Sky Sports Football Quiz

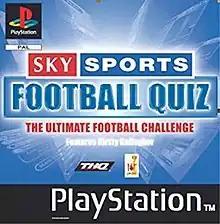
PlayStation cover

Sky Sports Football Quiz is a 2001 football quiz video game released for the PlayStation and Windows. The game was developed by Hothouse Creations and published by THQ. It is the first game in the "Sky Sports Football Quiz" series.